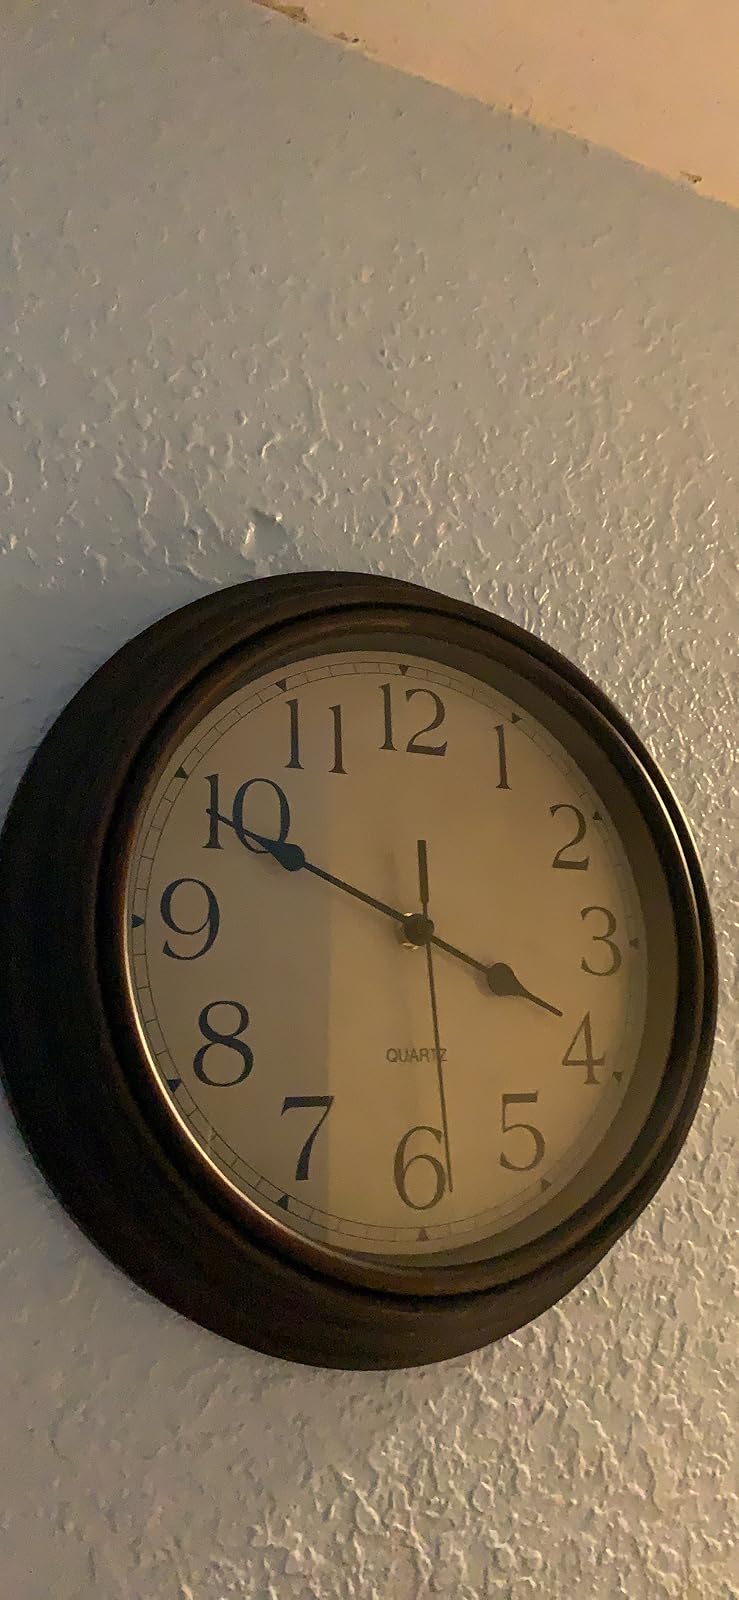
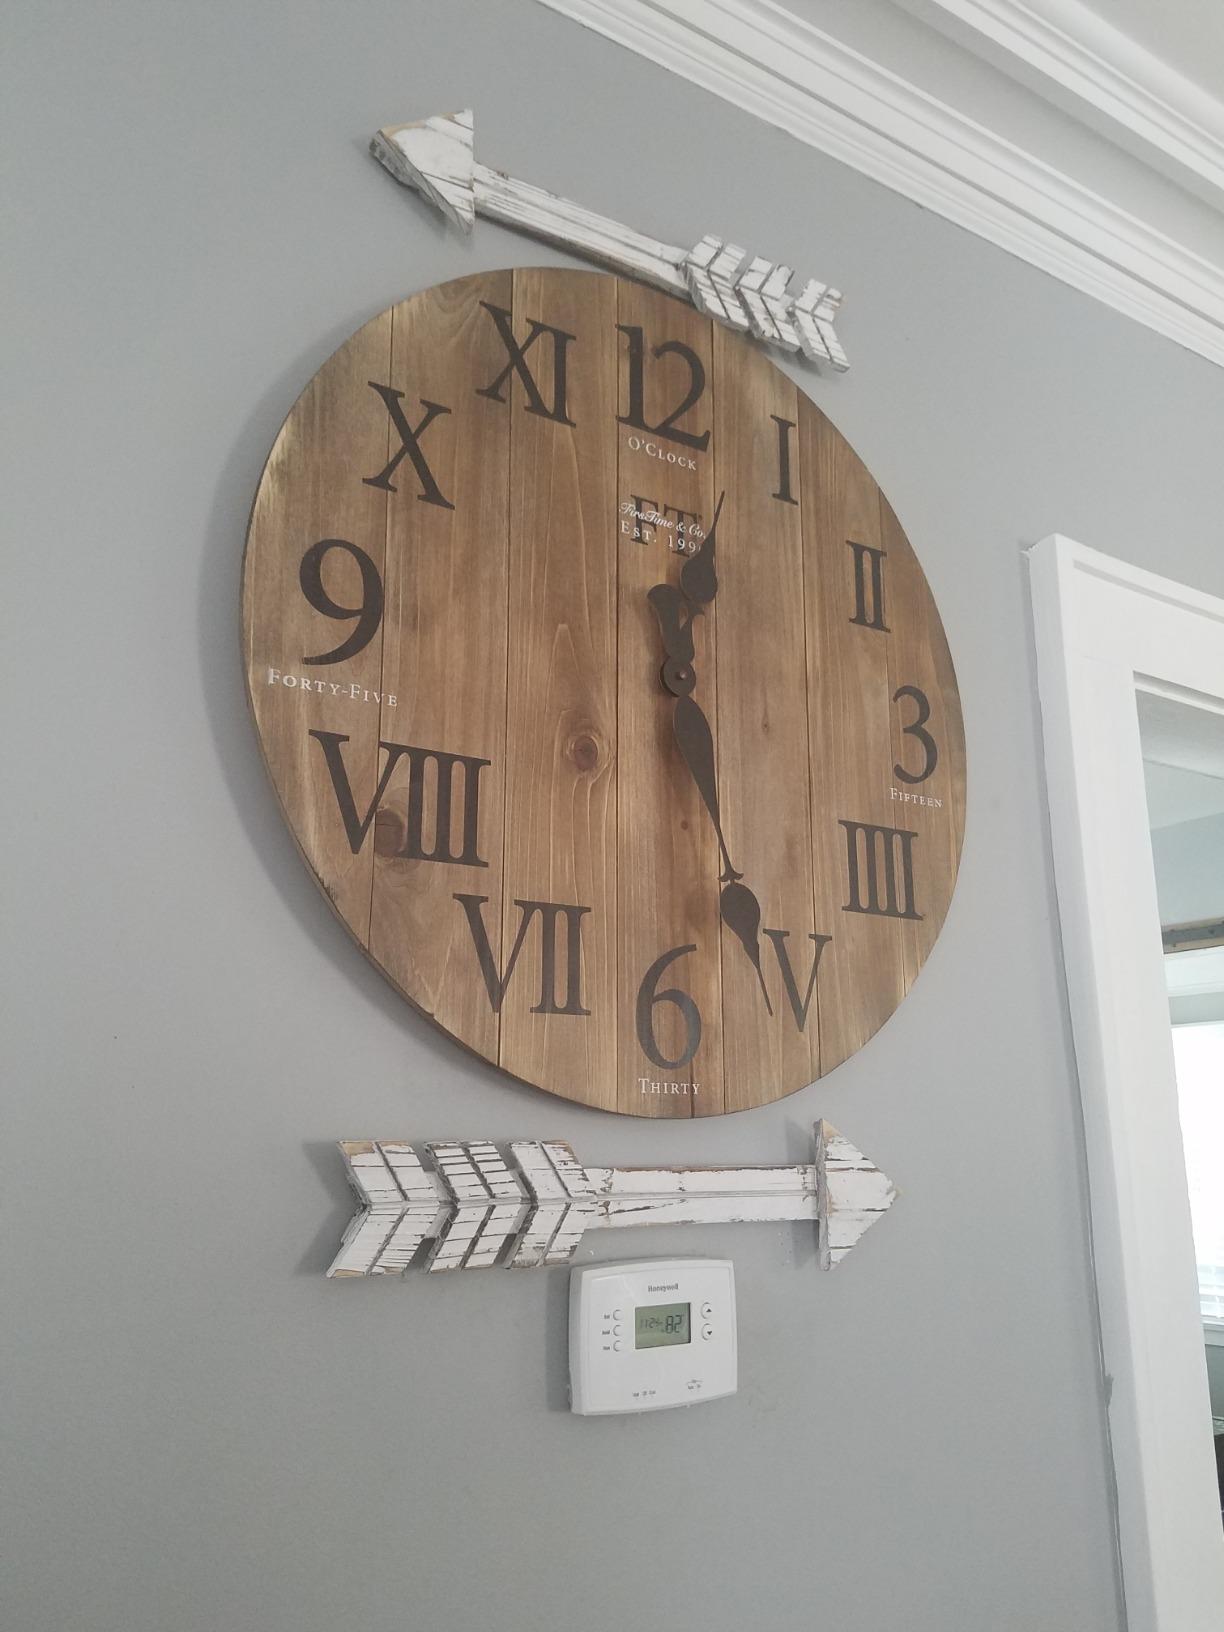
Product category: clock
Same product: no